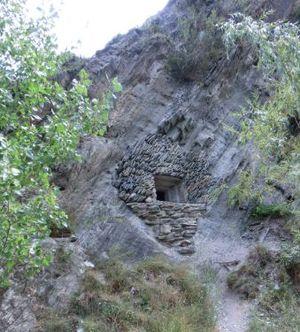
La ligne P, ligne Pérez ou ligne Gutierrez, était une barrière défensive bâtie entre 1939 et 1948 sous Franco, pour éviter que, suivant les époques, le maquis, l'Allemagne nazie ou les Alliés pénètrent sur le territoire espagnol. Elle devait théoriquement se composer de quelque 10 000 bunkers, dont 6 000 ont été terminés. Vers 1980 ils ont été abandonnés définitivement.